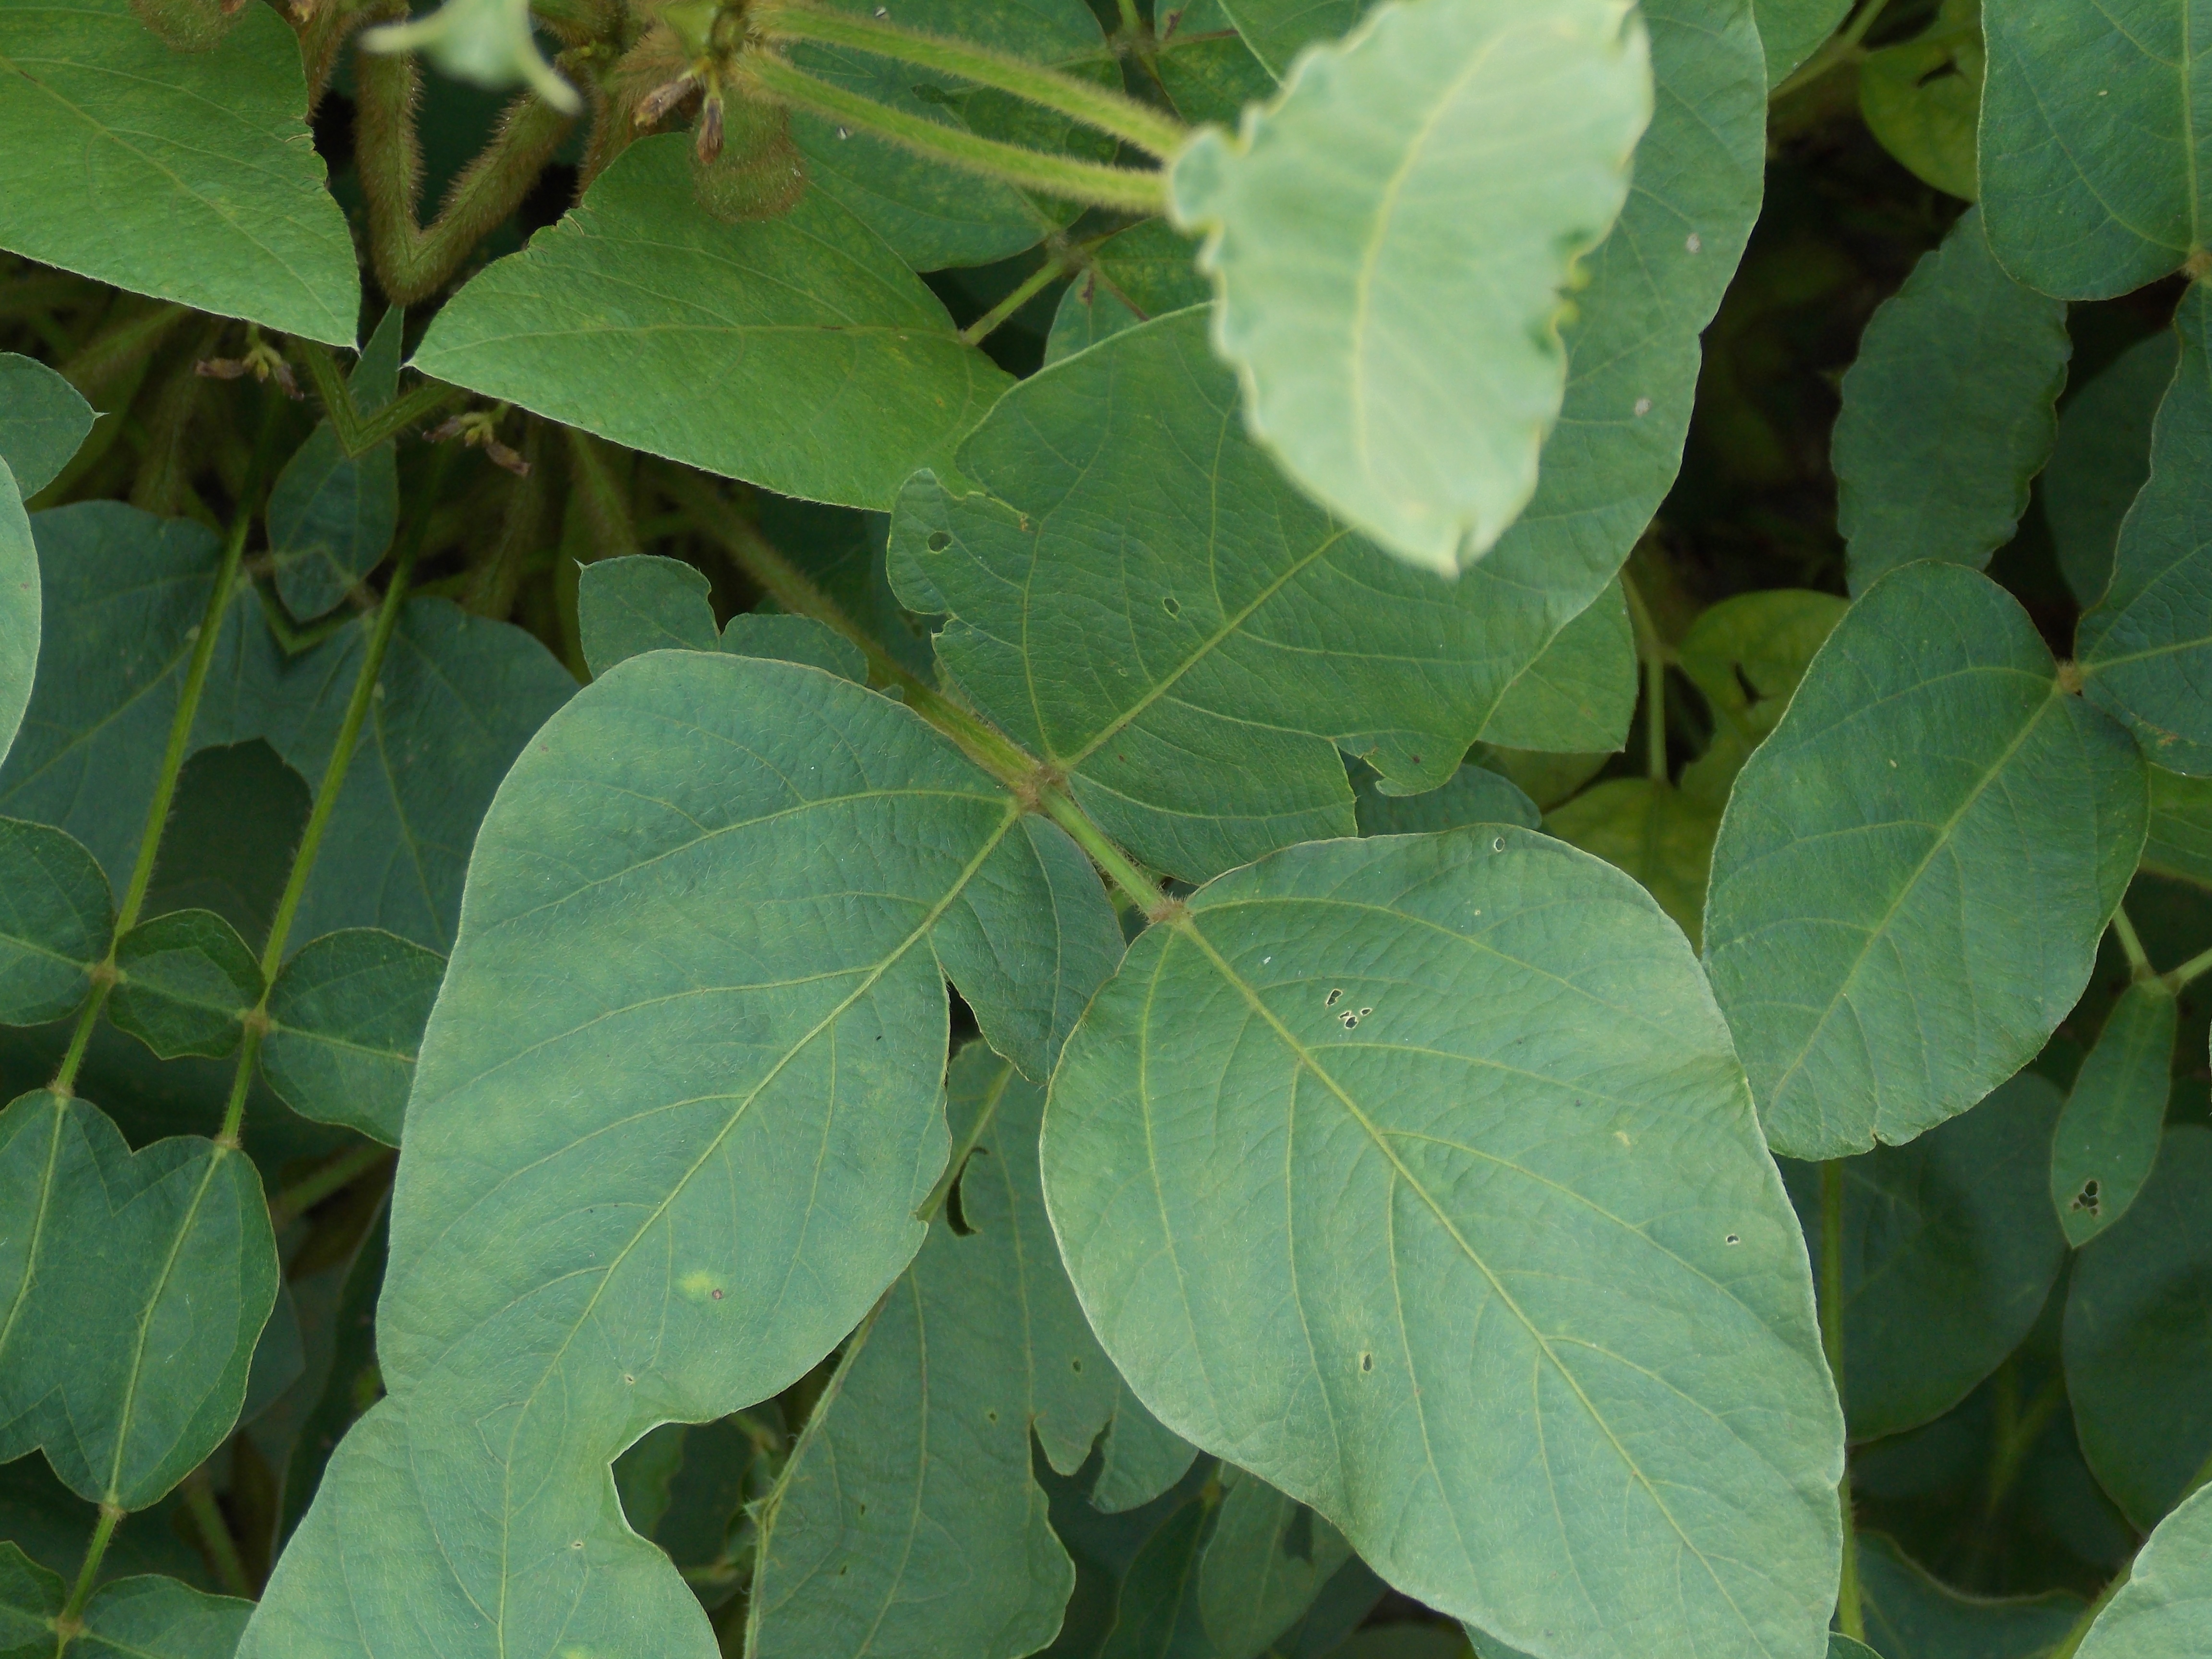
Label: Healthy